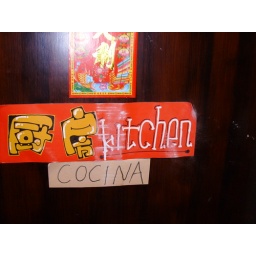
Better view of sign for cocina in coffee house